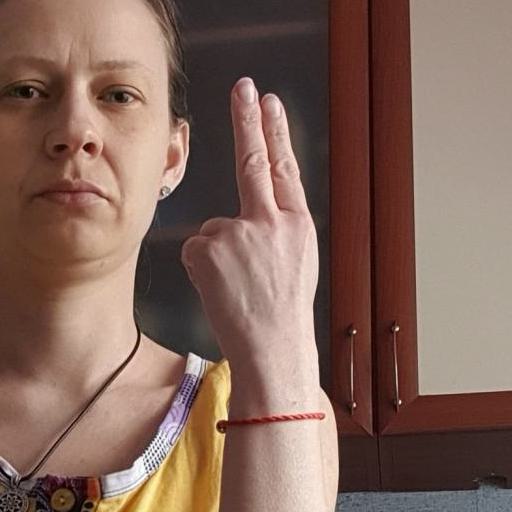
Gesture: two_up_inverted